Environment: lab
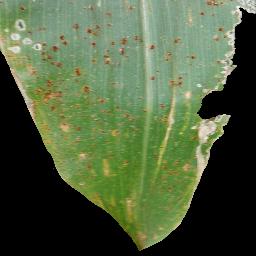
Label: common_rust